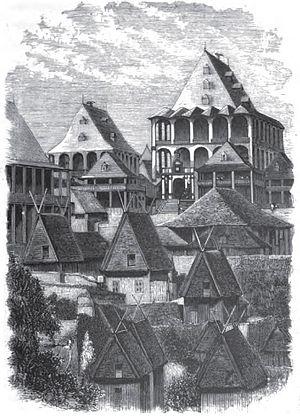
Illustration de l'enceinte royale du Rova de Tananarive, a Madagascar, sous la reine Ranavalona I.